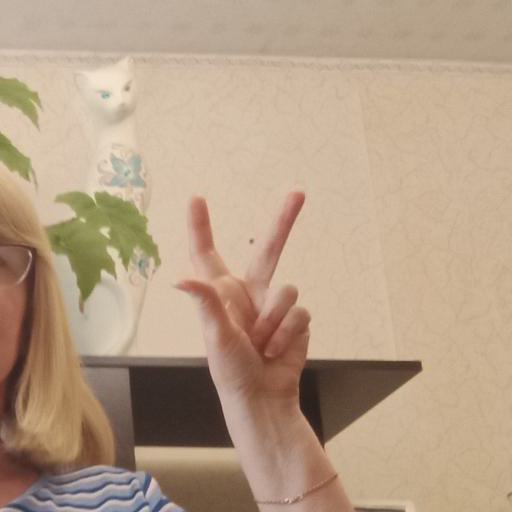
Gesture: three2